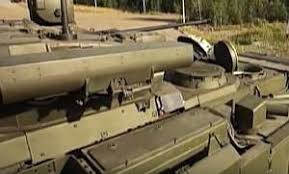
Label: BMP-T15